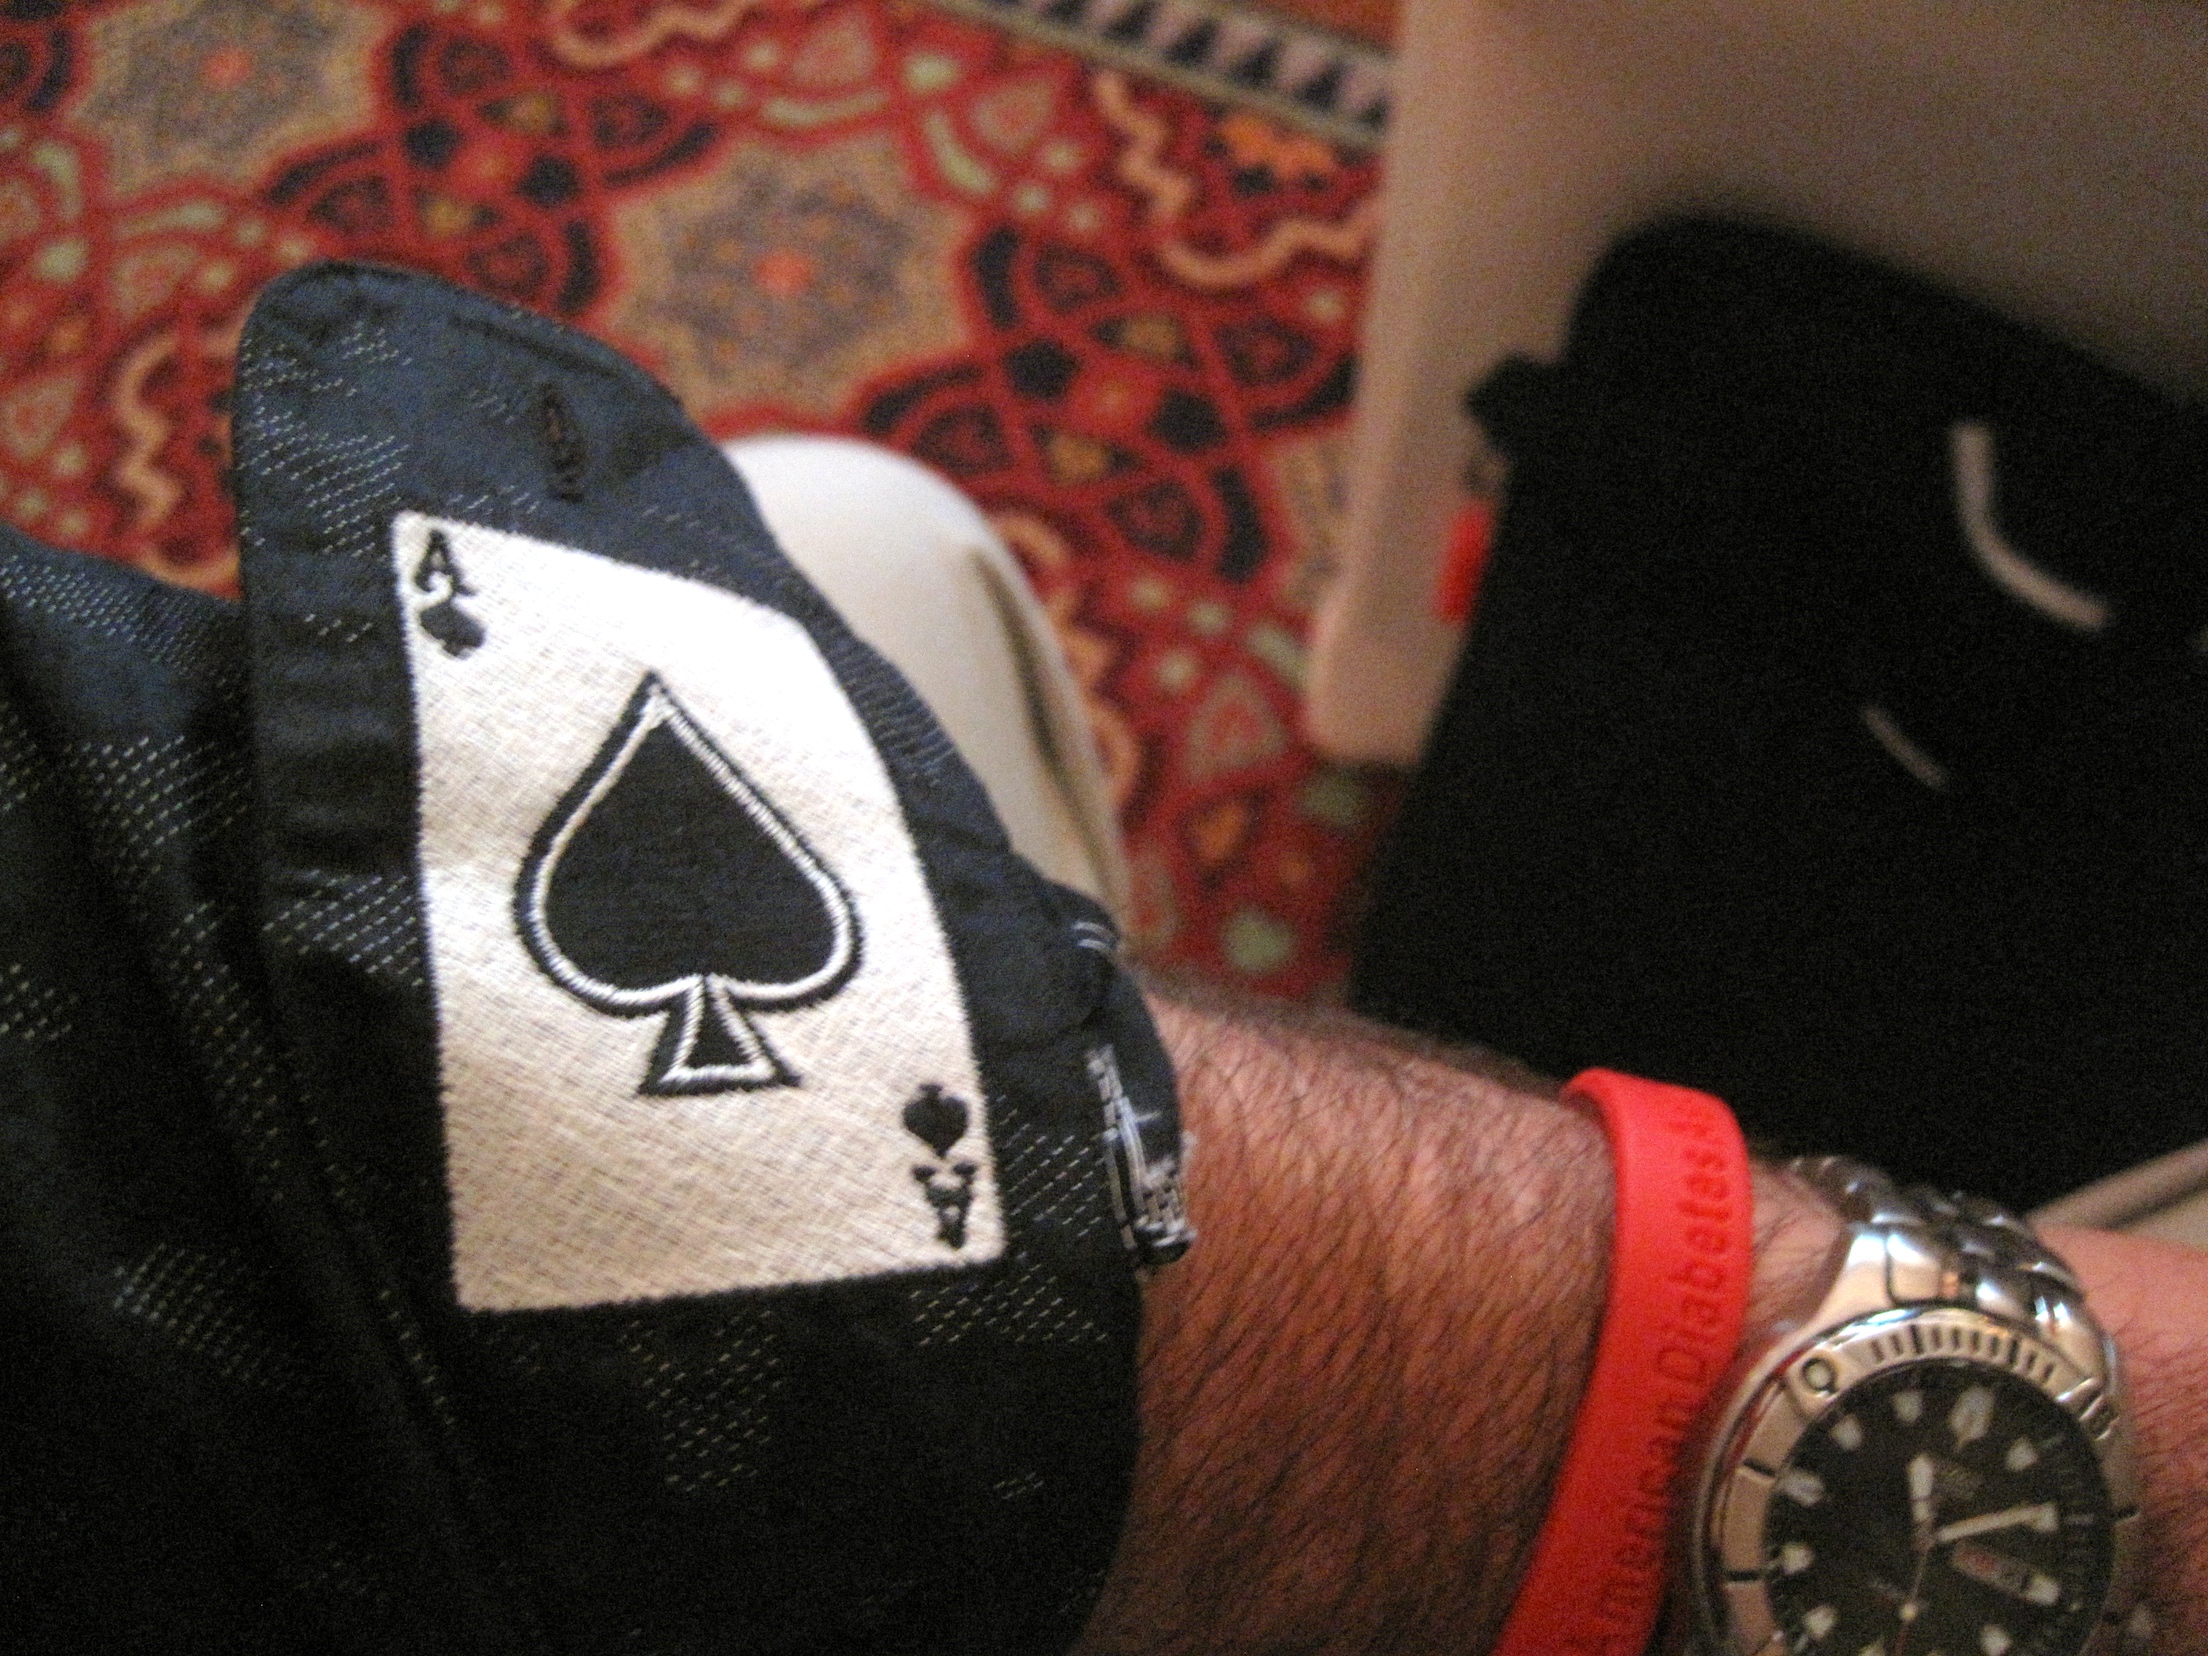
hand, shoe, leather, leg, red, tattoo, black, arm, cool, footwear, 2009365